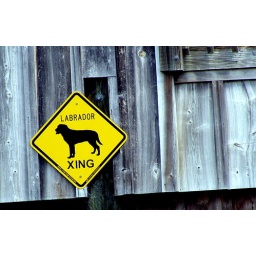
This sign is above water